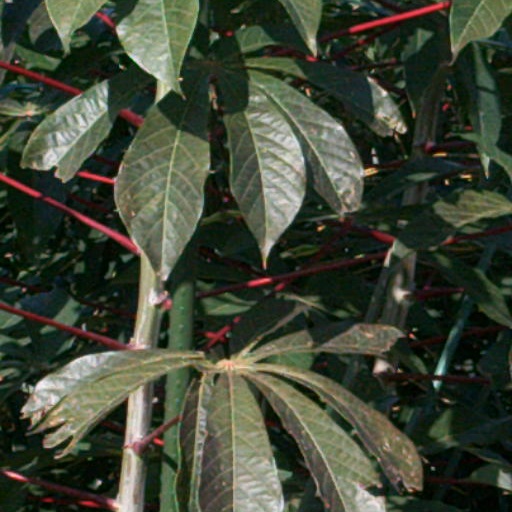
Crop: cassava